WWE Raw 1000

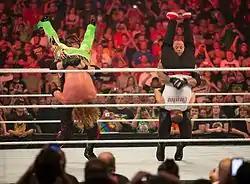
The Brothers of Destruction deliver simultaneous Tombstone Piledrivers to Curt Hawkins and Hunico

Kane was then scheduled to face Jinder Mahal in a match, but Curt Hawkins, Tyler Reks, Hunico, Camacho, and Drew McIntyre came out and tried to attack him to vent out their anger at being overlooked by WWE. The Undertaker then made his first appearance since WrestleMania XXVIII and, alongside Kane, fended off Mahal and his cohorts, punctuated with double Chokeslams and Tombstones.